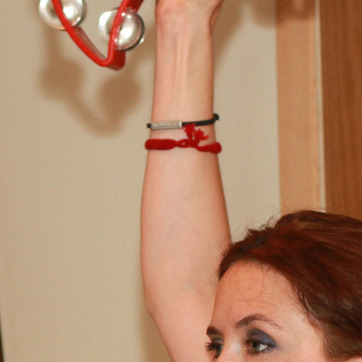
Material: skin